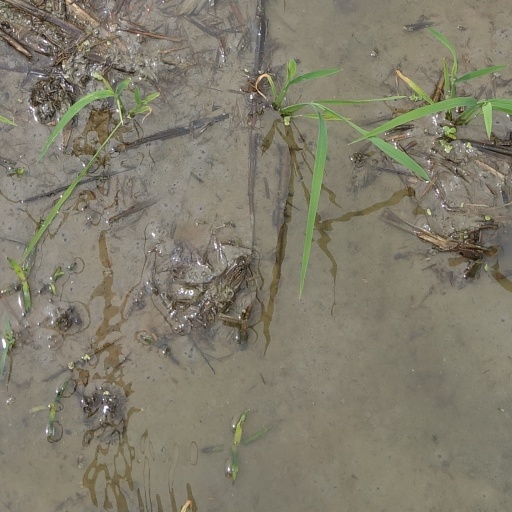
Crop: rice